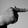
ASL letter: T